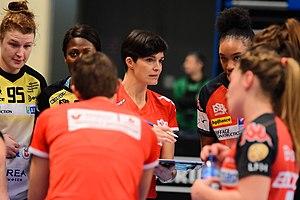
Rencontre Issy Paris Hand / ES Besançon. A Coubertin, le 10 janvier 2018.
Sandrine Delerce, née Sandrine Mariot le 26 avril 1975 à Besançon, est une ancienne joueuse de handball française, évoluant au poste de demi-centre. Elle est aujourd'hui entraîneur adjoint de l'ES Besançon aux côtés de son ancienne coéquipière en club et en équipe nationale, Raphaëlle Tervel.